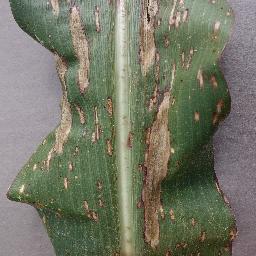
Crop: corn
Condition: (maize)_northern_blight